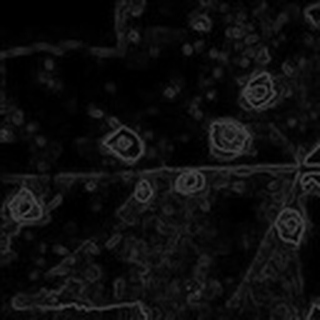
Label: cotton_target_spot